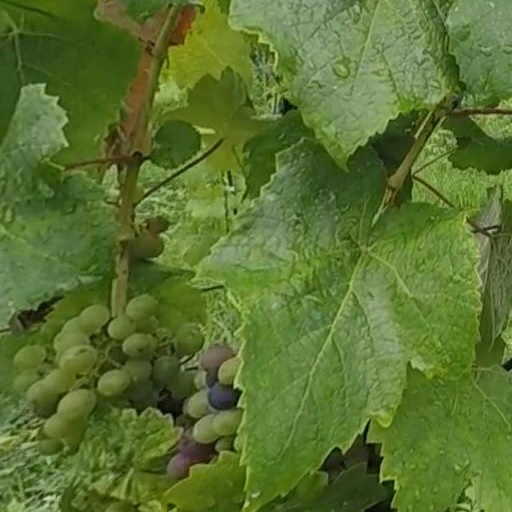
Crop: grape